2000 Memorial Cup

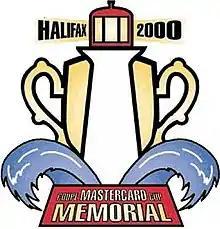

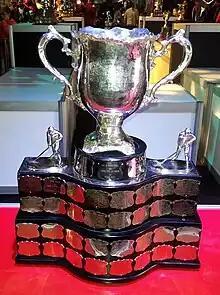
Silver bowl trophy with two large handles, mounted on a wide black plinth engraved with team names on silver plates.

The 2000 Memorial Cup occurred May 20–28 at the Halifax Metro Centre in Halifax, Nova Scotia. It was the 82nd annual Memorial Cup competition and determined the major junior ice hockey champion of the Canadian Hockey League (CHL). It featured the host team, the Halifax Mooseheads as well as the winners of the Ontario Hockey League, Quebec Major Junior Hockey League and the Western Hockey League which were the Barrie Colts, Rimouski Océanic and the Kootenay Ice respectively. The 2000 Memorial Cup was the first ever to be played in Atlantic Canada. The Rimouski Océanic won their first Memorial Cup, beating the Barrie Colts in the final. The Colts in particular made the 2000 Memorial Cup a controversial one, due to the presence of numerous players on their team who were clients of the rogue sports agent David Frost, including future murder-for-hire suspect Mike Danton.